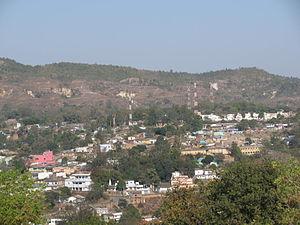
Chirmiri est une hill station et une corporation municipale située en Inde dans le district de Koriya de l'État de Chhattisgarh.